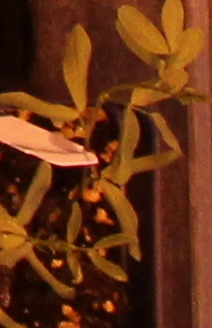
Label: Lentil